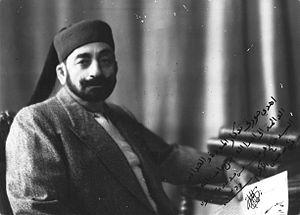
Photo dédicacée de Moncef Bey à Salah Farhat datée du 5 octobre 1947.
Salah Farhat, né le 26 juillet 1894 à La Manouba et décédé le 18 mars 1979 au Kram, est un homme politique tunisien.
Moncef Bey, nom simplifié de Mohamed el-Moncef Bey, né le 4 mars 1881 à Tunis et mort le 1ᵉʳ septembre 1948 à Pau, est bey de Tunis du 19 juin 1942 à sa destitution le 15 mai 1943. Il est l'avant-dernier représentant de la dynastie husseinite.